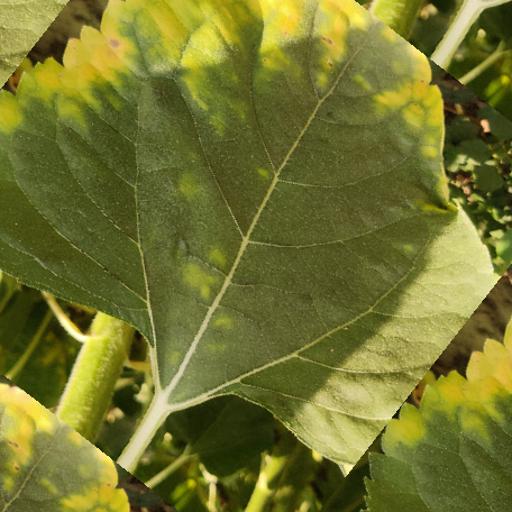
Label: Downy_mildew